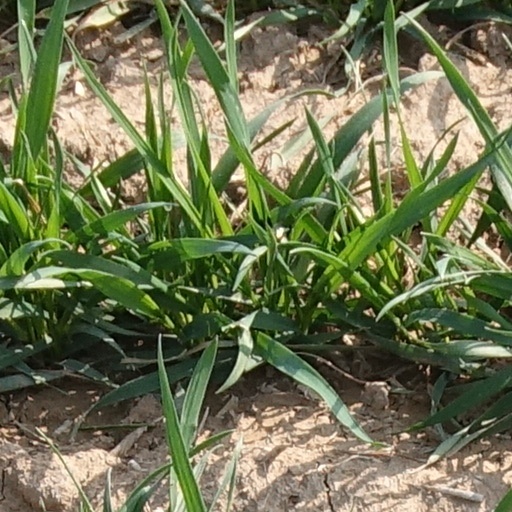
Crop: wheat